Robert Peckham (artist)

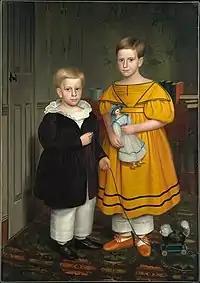
The Raymond Children

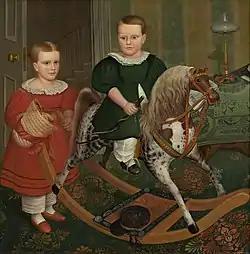
The Hobby Horse (c.1840)

Robert Peckham (10 September 1785, Petersham, Massachusetts – 29 June 1877, Westminster, Massachusetts) was an American painter in the folk art tradition; known primarily for his portraits of children. He is often referred to as Deacon Peckham.